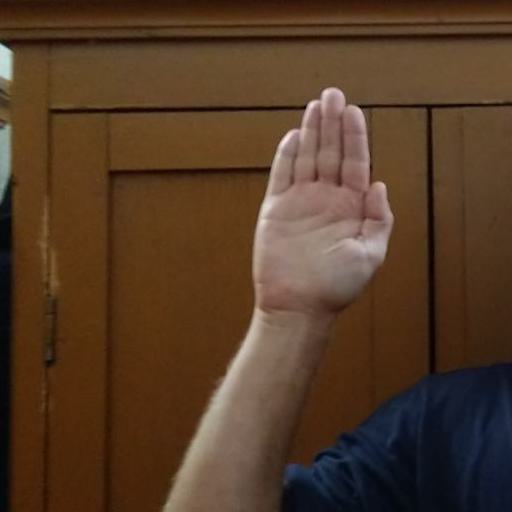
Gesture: stop